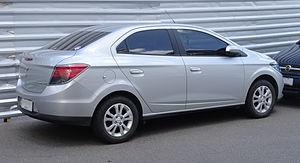
La Chevrolet Onix est une automobile produite par Chevrolet et General Motors au Brésil depuis 2012. Déclinée en berline quatre et cinq portes, elle doit remplacer des berlines vieillissantes, la Celta, l'Agile et la Prisma. Cette dernière est renouvelée et devient la version tricorps de l'Onix.